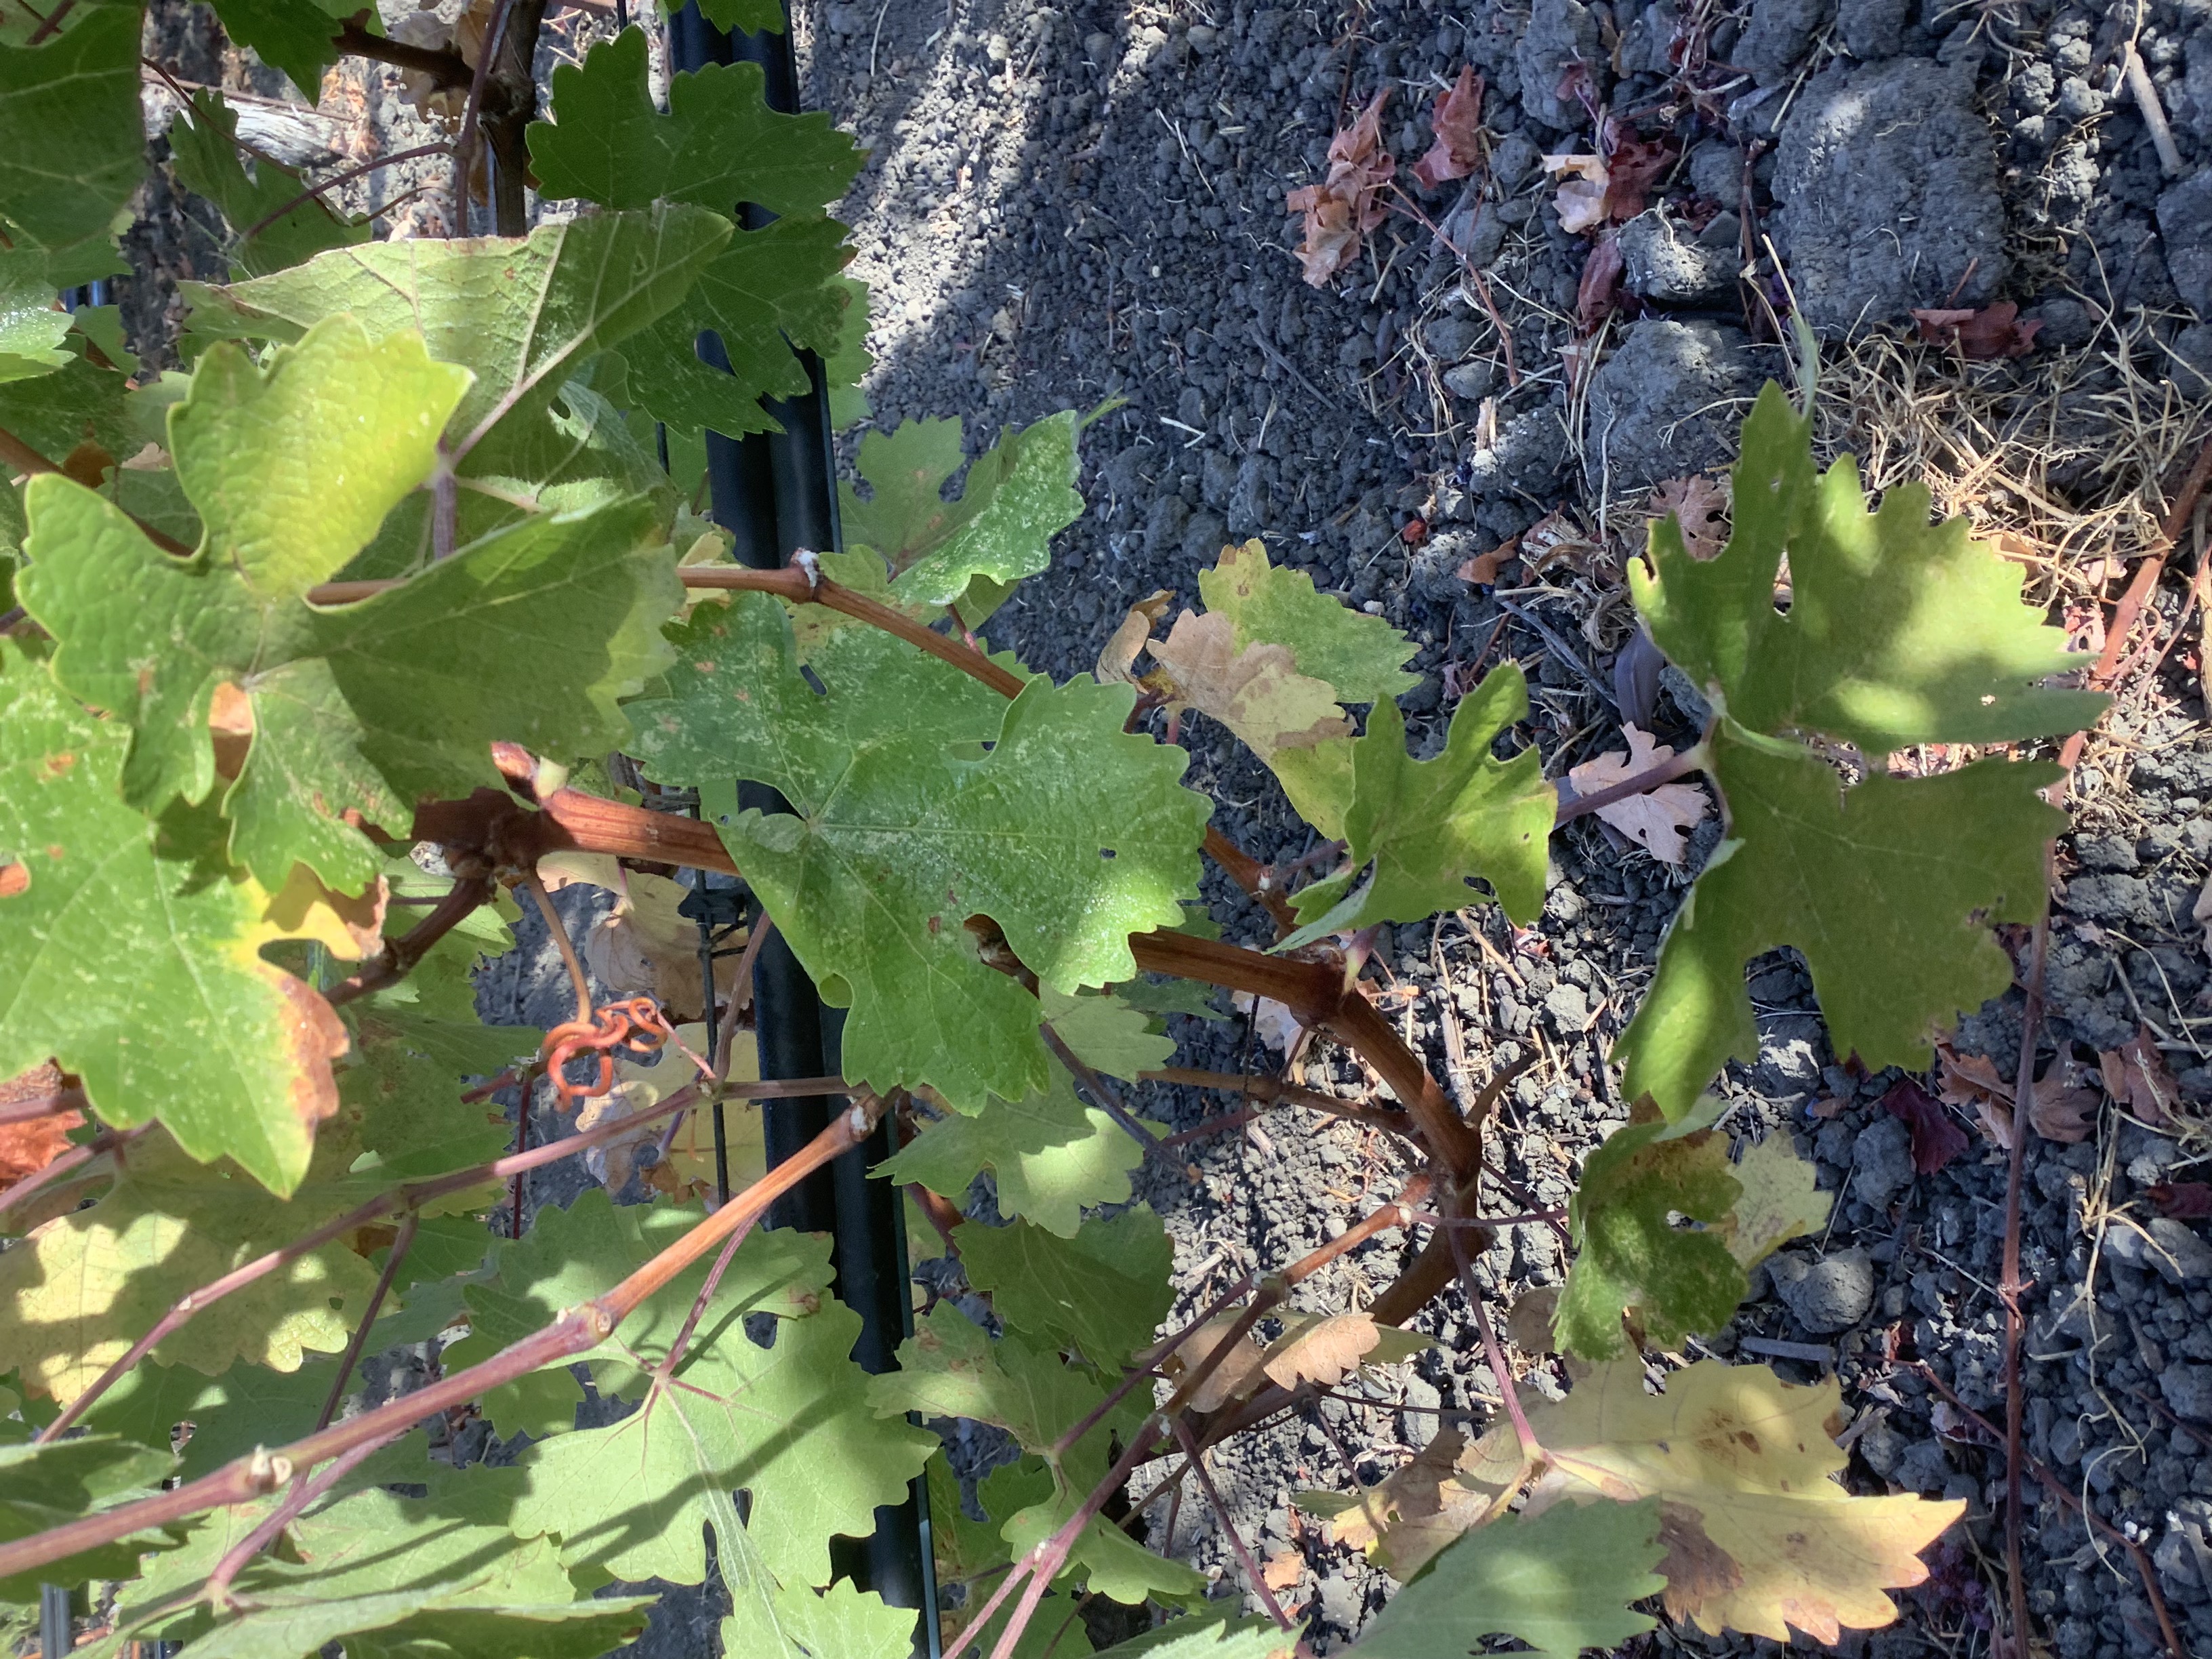
Label: No Virus